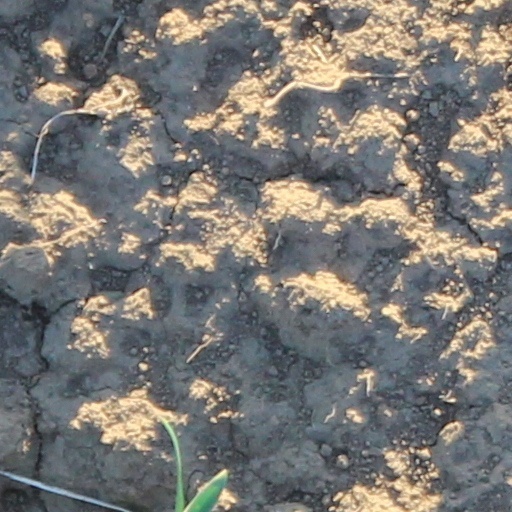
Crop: wheat